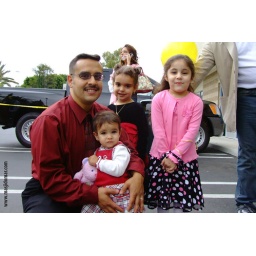
Br. Ghassan and his kids. The girl in pink is Br. Muhammad N. daughter.